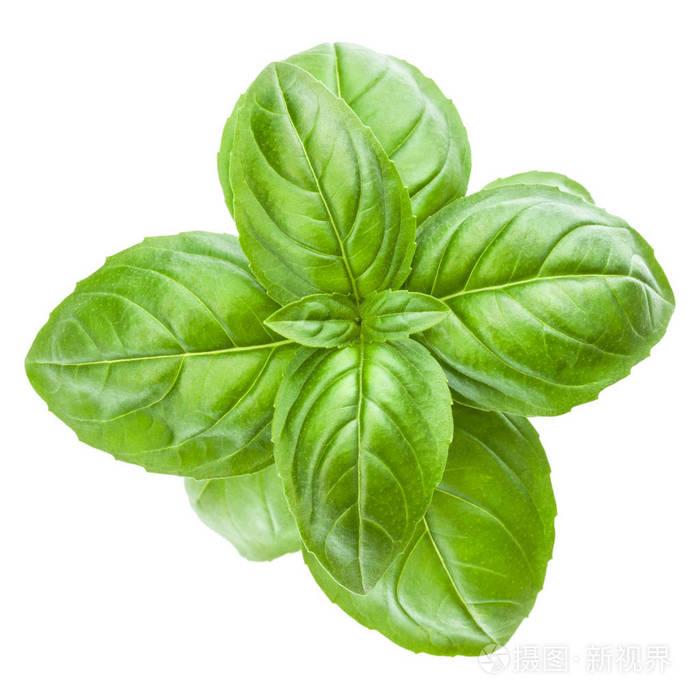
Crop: unknown
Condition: basil